RAF Culmhead

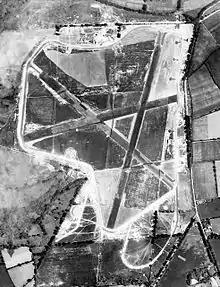
Aerial photograph of Churchstanton airfield, looking north, 26 June 1942. Note several fighter aircraft parked on the grassy areas.

RAF Culmhead was a typical three-runway fighter airfield, with blast pens built around the site along with ten blister hangars. It was used by fighters from RAF Exeter from June but officially opened on 1 August 1941. Ground defence was provided by the Somerset Light Infantry.